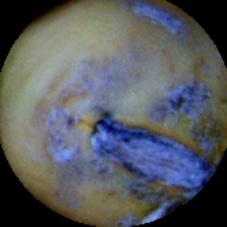
Label: Spotted